David Guitar House

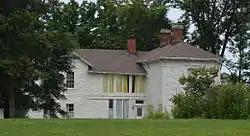

The Guitar House, previously known as Confederate Hill, is a historic home located in Columbia, Missouri. It was built between 1859 and 1862 and is a two-story, Italianate style dwelling. It has a low-pitched hipped roof, tall slender windows with segmented arches, decorative eave brackets, and a single-story front porch with square supports. The house was constructed by David Guitar, an officer in the Union forces (the 61st Regiment of the Enrolled Missouri Militia) during the American Civil War. The house was added to the National Register of Historic Places in 1993.